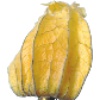
Label: Physalis with Husk 1